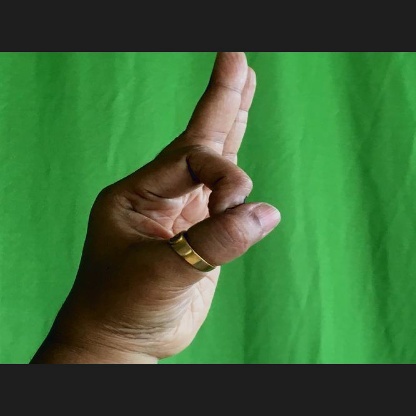
Mudra: Aralam